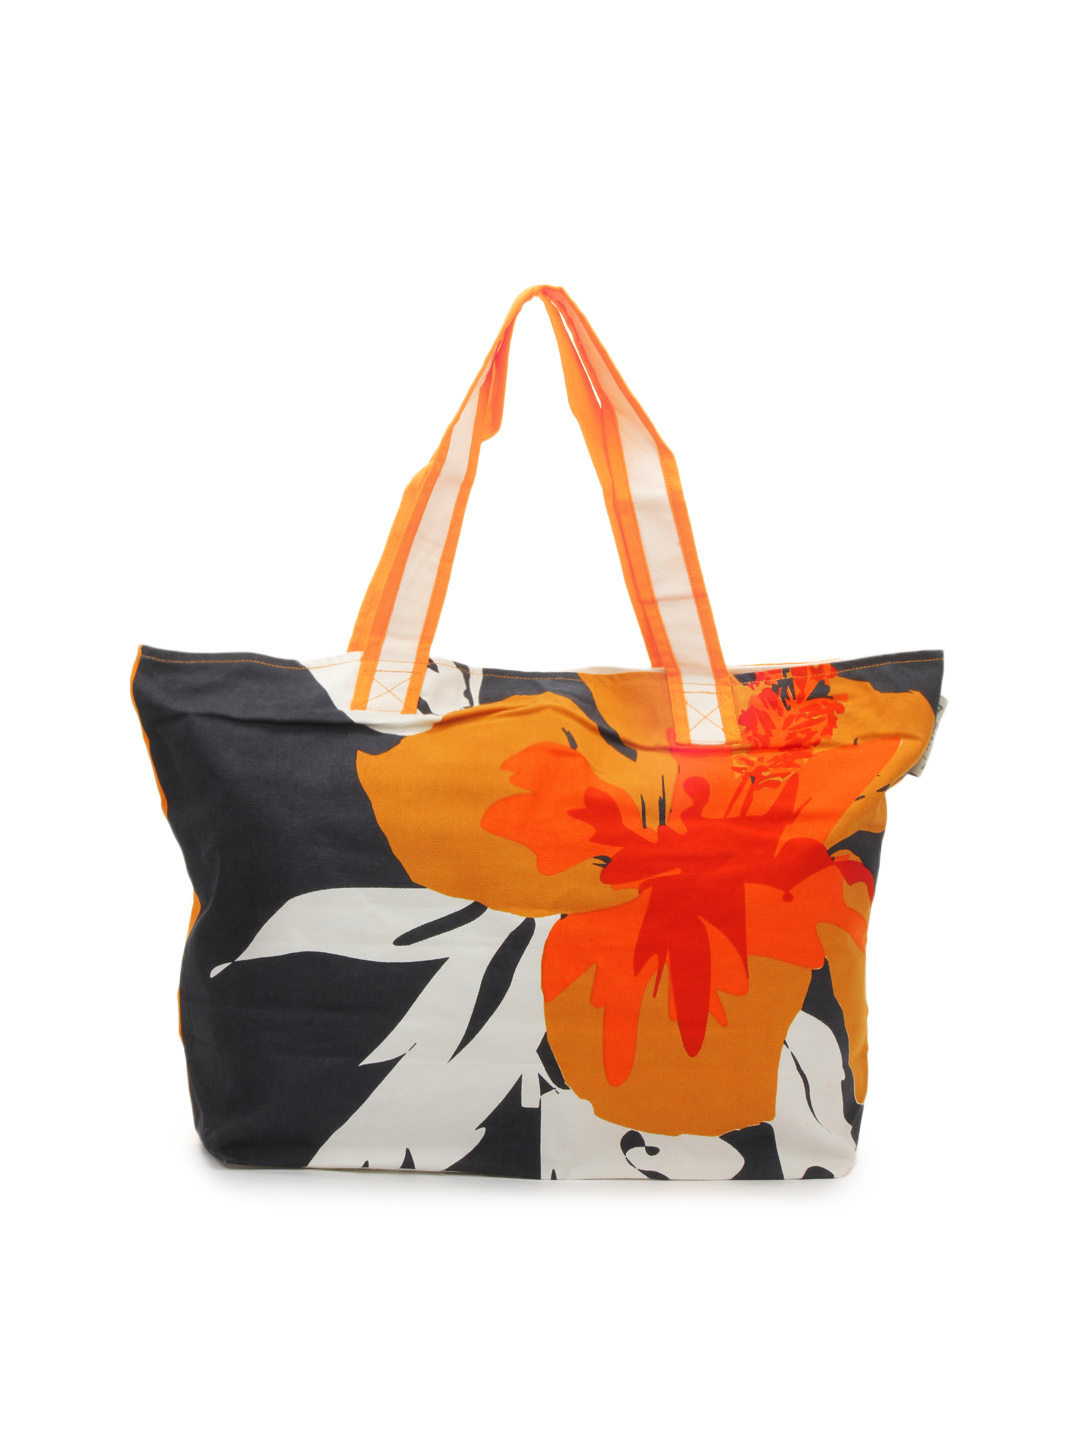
Be For Bag Women Orange And Black Tote Bag
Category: Accessories / Bags / Handbags
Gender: Women
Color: Orange
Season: Summer 2015
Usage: Casual